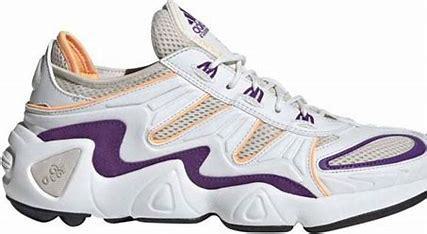
Brand: Adidas
Model: FYW S 97